Handley family

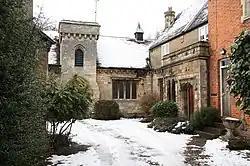
Benjamin Handley's Manor house, Northgate Sleaford (2009)

Benjamin Handley (17 October 1754 – 25 April 1828) was the youngest son of William Handley. He moved to Sleaford some time before April 1777, when he appears in records as an attorney in the town. In 1781 Benjamin was the clerk of a committee set up to work on the conception of the Sleaford Navigation, in 1824 he became treasurer of the project and later advanced an interest free loan of £1,000.